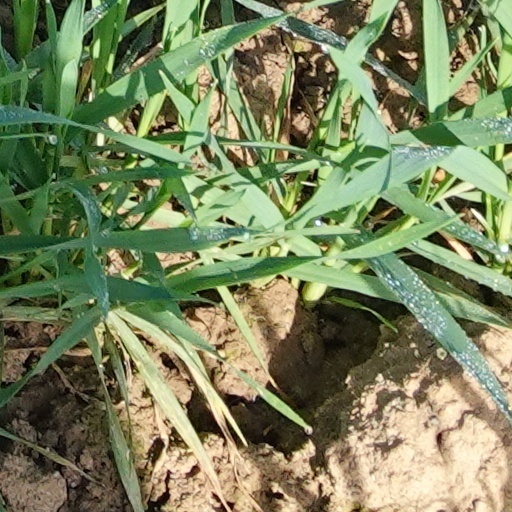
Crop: wheat